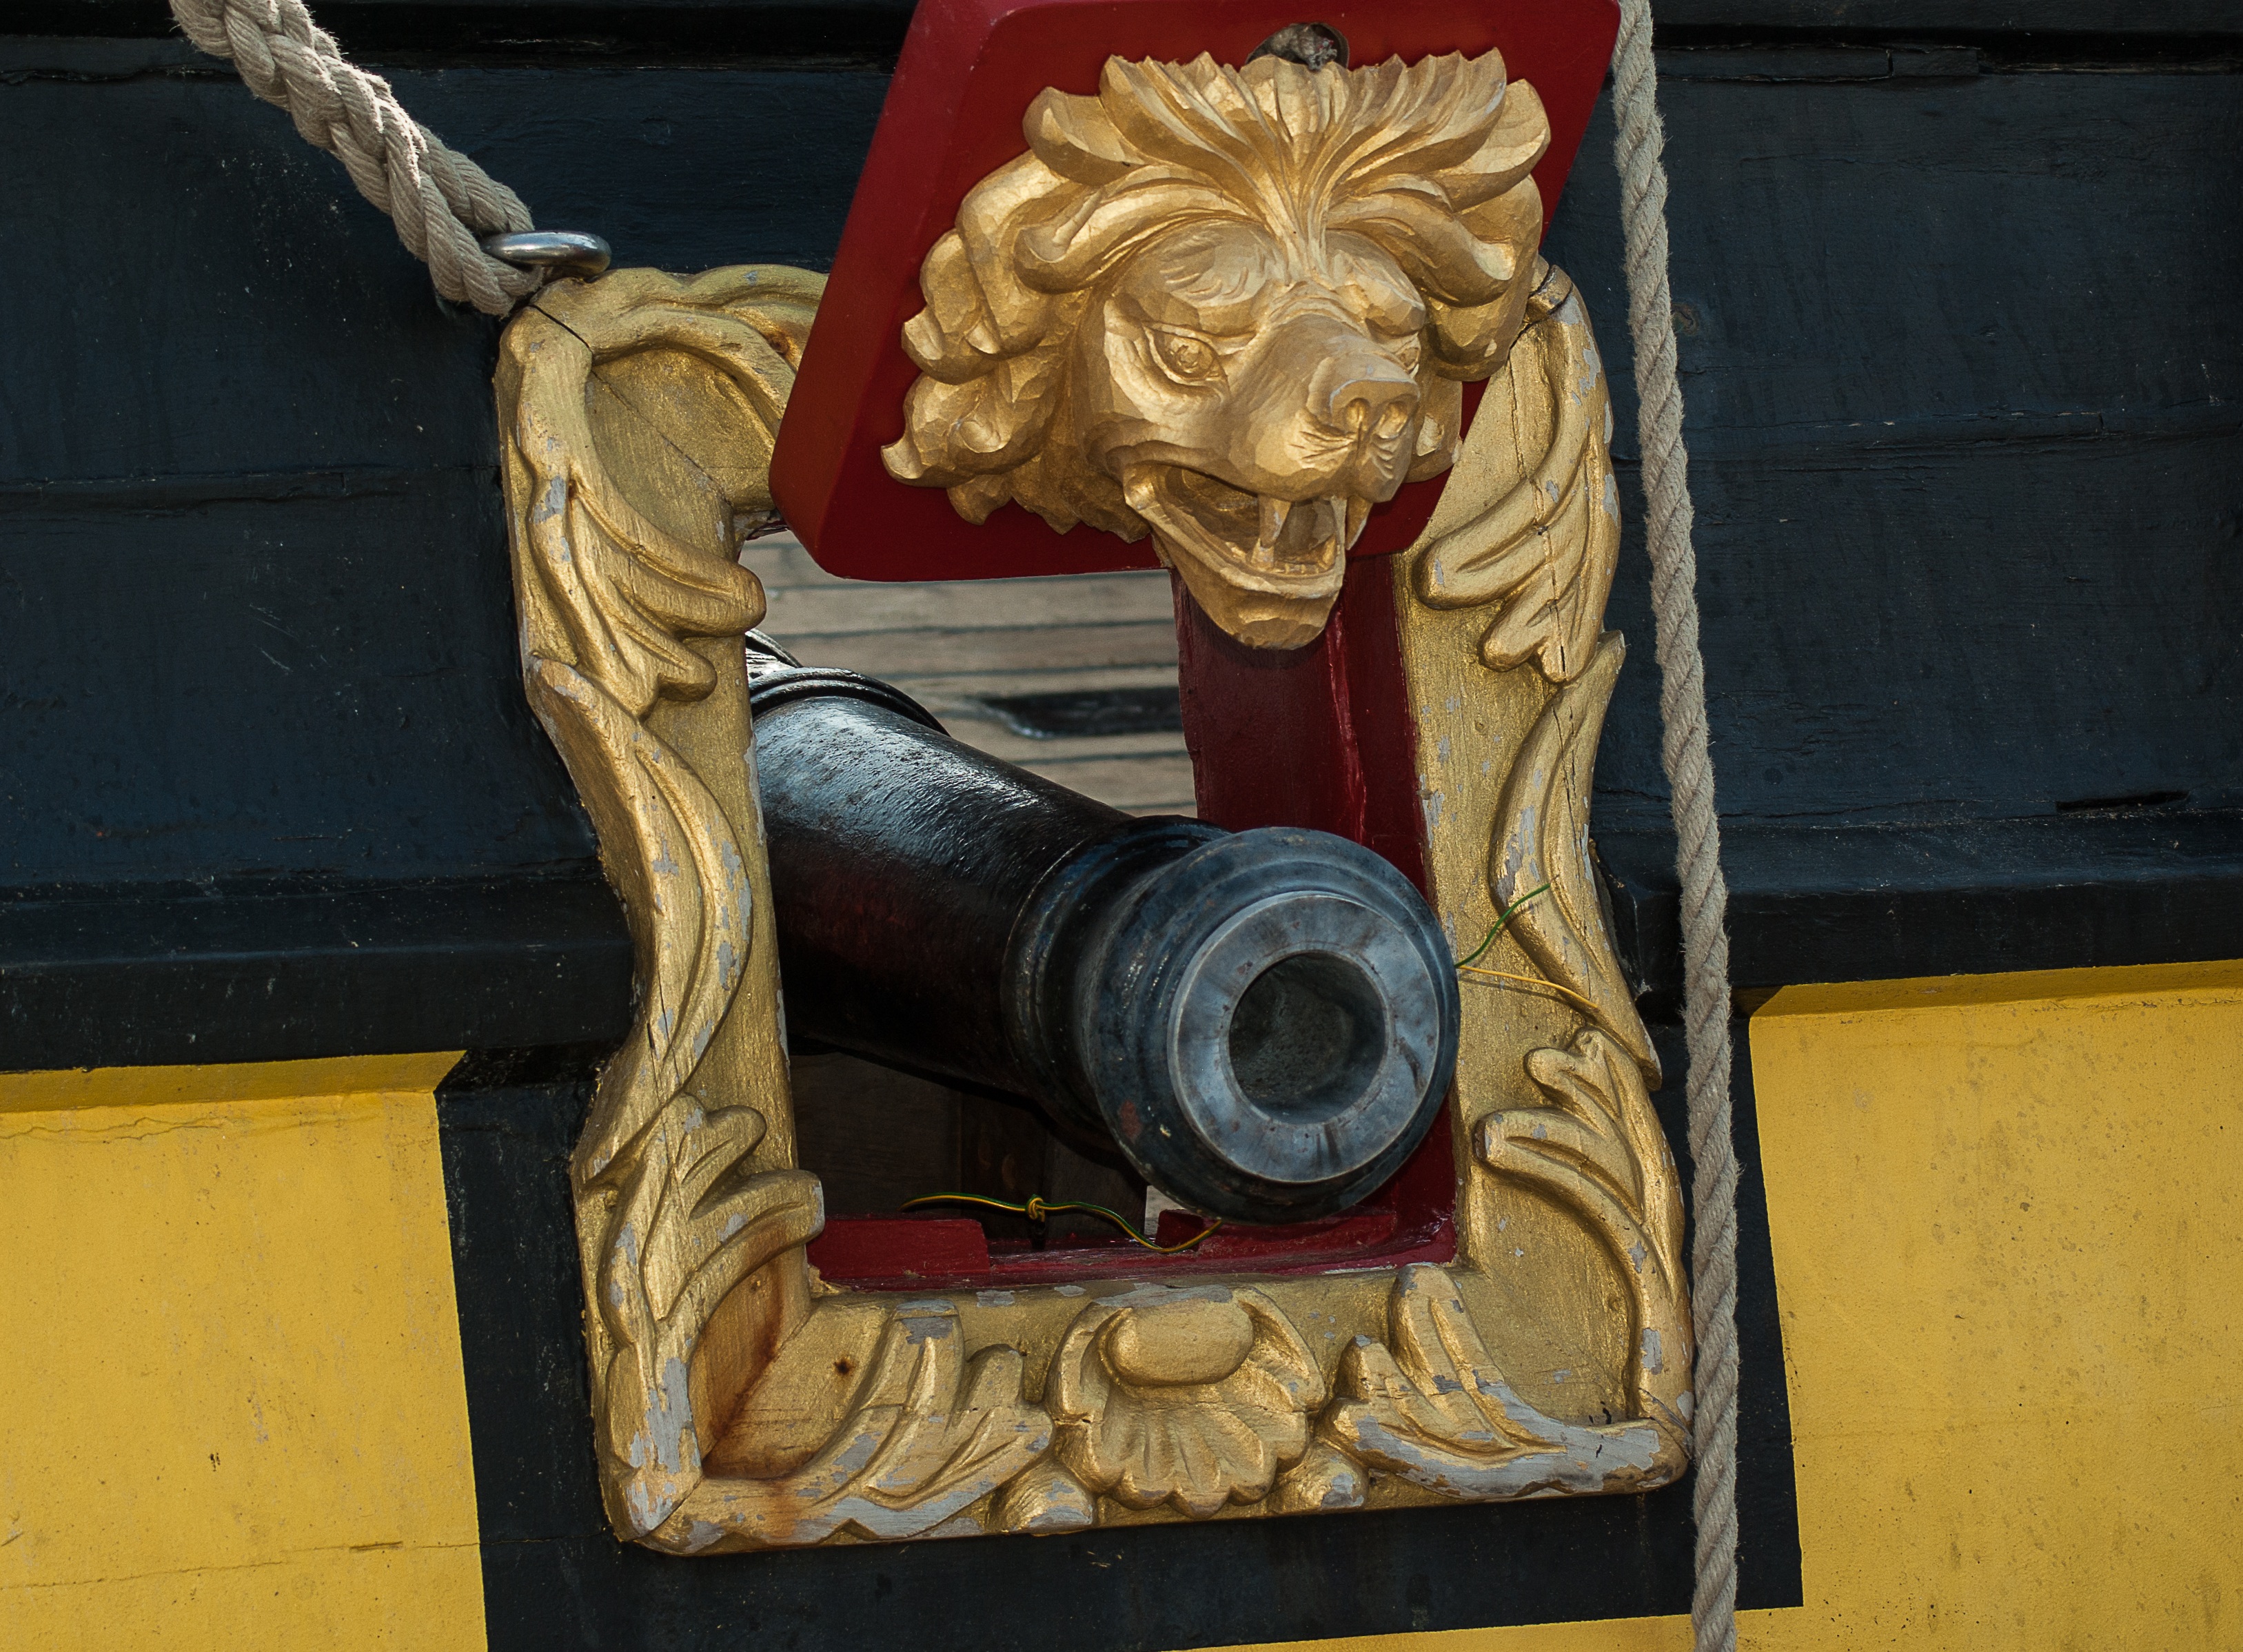
wood, boat, monument, statue, canon, sailboat, painting, sculpture, art, temple, marine, carving, combat, ancient history